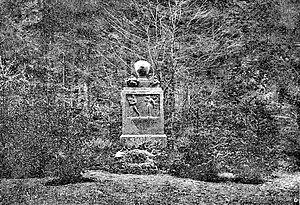
Felix Mottl, né le 24 août 1856 à Unter Sankt Veit près de Vienne en Autriche et mort le 2 juillet 1911 à Munich, est un chef d'orchestre et compositeur autrichien.